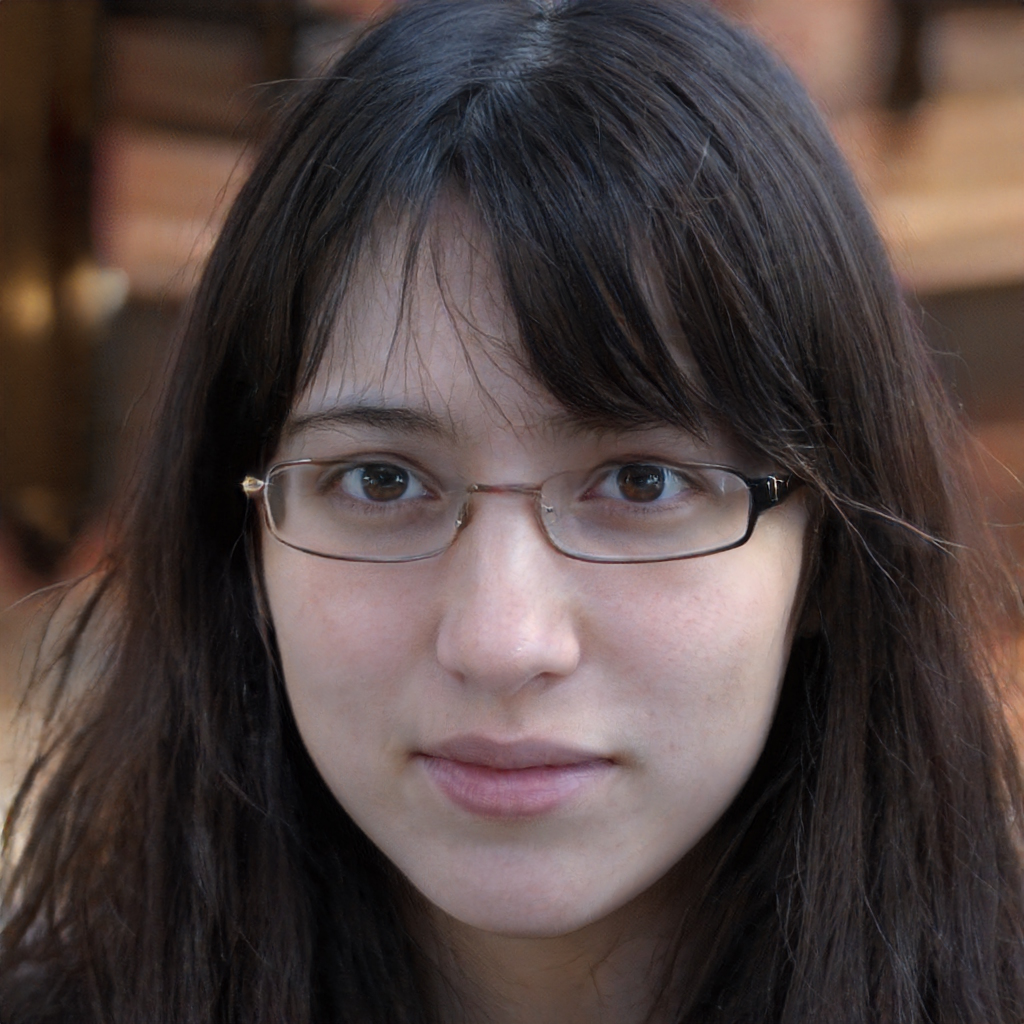
Portrait style: Real Portrait